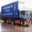
Label: truck